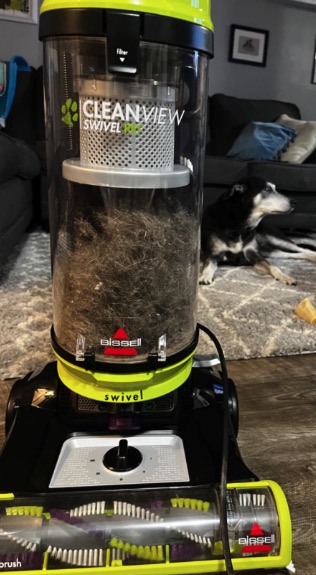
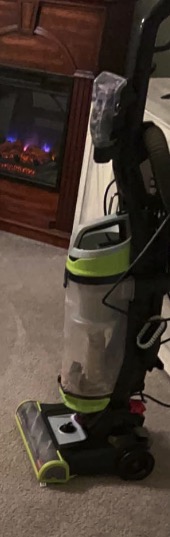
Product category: items_vacuum
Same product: yes